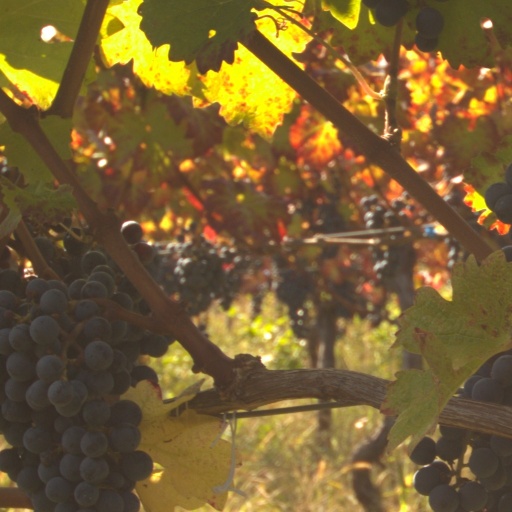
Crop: grape